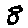
Label: 8